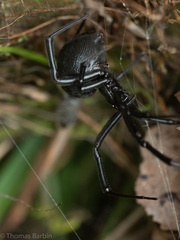
Species: Lactrodectus_hesperus